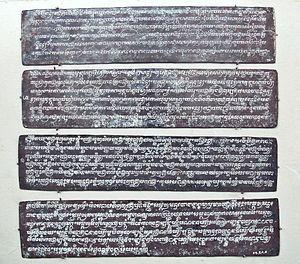
L'histoire de Bali couvre une période s'étendant du Paléolithique à nos jours. Elle est nécessairement liée à celle des îles voisines et plus généralement, de l'archipel indonésien. En particulier, Bali a une histoire commune avec l'Est de Java au moins à partir du XIᵉ siècle, avec l'avènement du roi Airlangga dont le père, le prince Udayana, était balinais, jusqu'à 1770, date à laquelle le dernier prince de Blambangan, vassal des rois balinais, se convertit à l'islam sous la pression des Hollandais de la VOC, qui souhaitait soustraire l'est de Java à l'influence balinaise.